Katharine Blunt

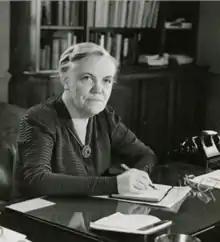

Katharine Blunt (May 28, 1876 – July 29, 1954) was an American chemist, professor, and nutritionist who specialized in the fields of home economics, food chemistry and nutrition. Most of her research was on nutrition, but she also made improvements to research on calcium and phosphorus metabolism and on the basal metabolism of women and children. She served on the faculty at The University of Chicago and as the third president of Connecticut College for Women.